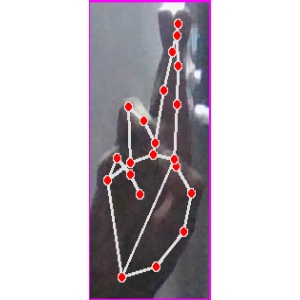
अक्षर: र